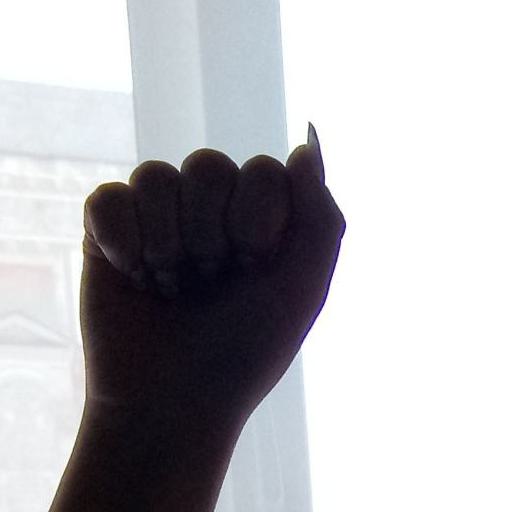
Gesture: fist